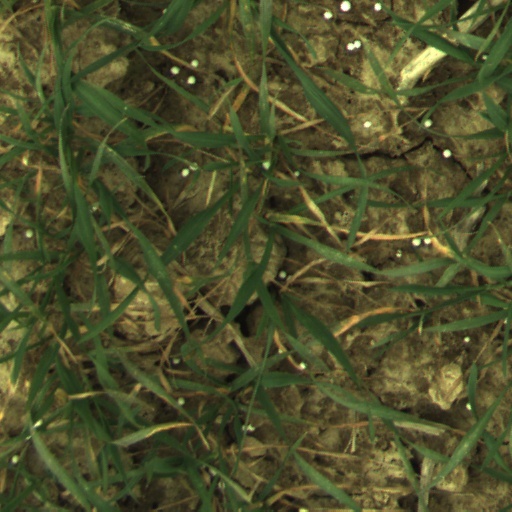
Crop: wheat